Tel Aviv

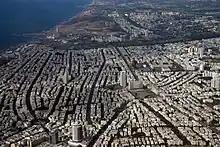
Aerial view of Tel Aviv

One of the deadliest attacks occurred on 1 June 2001, during the Second Intifada, when a suicide bomber exploded at the entrance to the Dolphinarium discothèque, killing 21, mostly teenagers, and injuring 132. Another Hamas suicide bomber killed six civilians and injured 70 in the Allenby Street bus bombing. Twenty-three civilians were killed and over 100 injured in the Tel Aviv central bus station massacre. Al-Aqsa Martyrs Brigades claimed responsibility for the attack. In the Mike's Place suicide bombing, an attack on a bar by a British Muslim suicide bomber resulted in the deaths of three civilians and wounded over 50. Hamas and Al Aqsa Martyrs Brigades claimed joint responsibility. An Islamic Jihad bomber killed five and wounded over 50 on 25 February 2005 Stage Club bombing. The most recent suicide attack in the city occurred on 17 April 2006, when 11 people were killed and at least 70 wounded in a suicide bombing near the old central bus station.